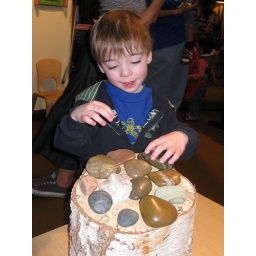
Asher building a rock sculpture in the art studio.